Bramhope

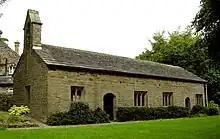
Puritan Chapel, 1649

At the Dissolution of the Monasteries Henry VIII gave the land to the Earl of Cumberland. In the 16th century the Dyneley family moved into the area and acquired Bramhope Hall. In 1649 they built the Puritan Chapel, which was taken over by the Church of England after the Restoration. The chapel is one of only a few built during the Commonwealth period. It is said not to have been consecrated but nevertheless was regularly used for church services until 1881–82. The Puritan Chapel was listed Grade I in 1966.